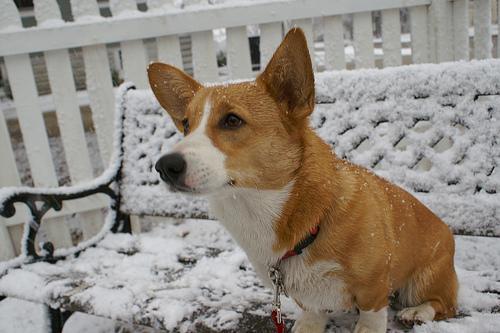
Pembroke